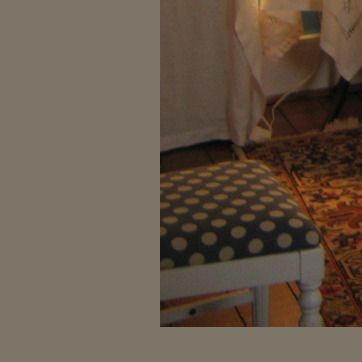
Material: fabric